Vinagre y rosas

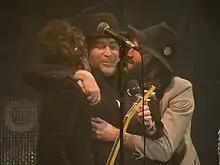
Joaquín Sabina with Pereza, who performed as guest artists, during the Madrid concert of the "Vinagre y rosas" tour.

In the week of its release in the Spanish market, "Vinagre y rosas" was number one in sales, becoming the strongest entry of the last seven days, maintained that number one position the following week and achieved a triple platinum record (more than 180,000 copies sold). In addition, it also debuted at number one on the best-selling albums chart in Argentina, where it also went platinum, and on the iTunes digital chart in Mexico. It remained 17 weeks at the top of Spain's best-selling albums chart.